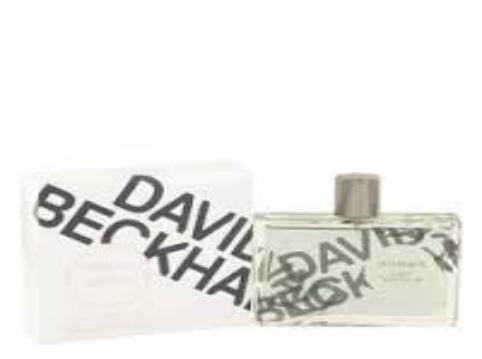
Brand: Homme by David
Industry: Necessities